Kang Hong-seok

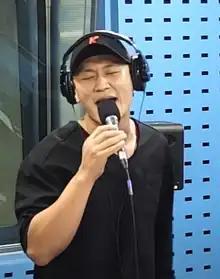
Kang in 2020

Kang married musical actress, Kim Ye-eun on September 26, 2016. Their daughter was born on February 11, 2019.